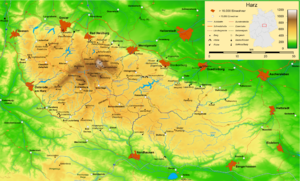
Le Harz, en français aussi le Hartz, est à la fois le nom donné à une région, à un district allemand, à un massif montagneux couvrant environ 2 000 km² au centre-nord de l’Allemagne et à la forêt qui le couvre ou le couvrait, parfois considérée comme une relique de la forêt hercynienne décrite par les auteurs antiques et médiévaux, elle-même relique de la forêt préhistorique européenne.